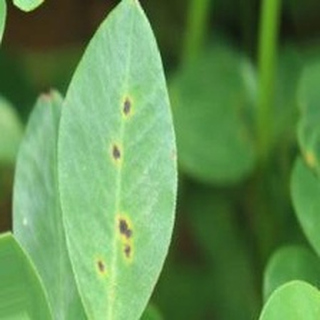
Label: groundnut_early_leaf_spot